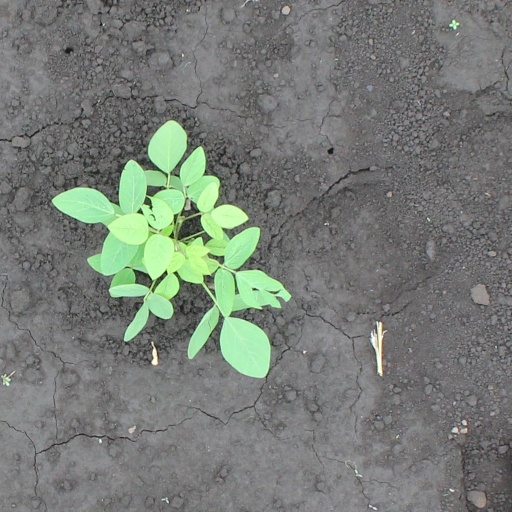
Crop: soybean